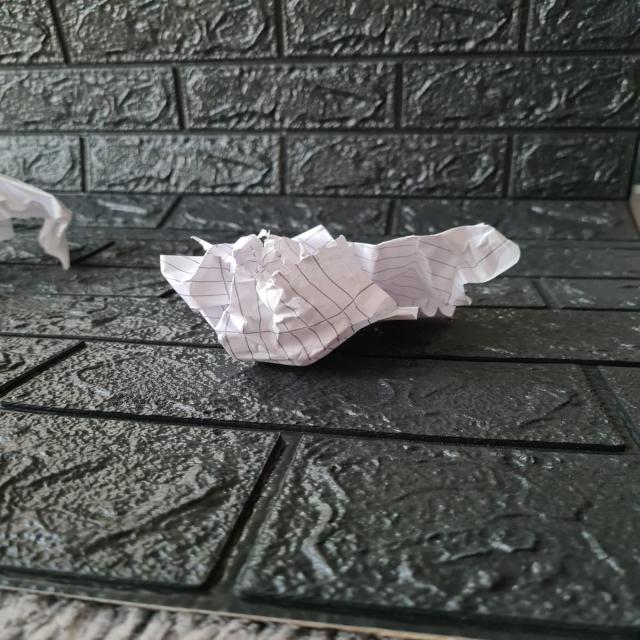
Label: tissues